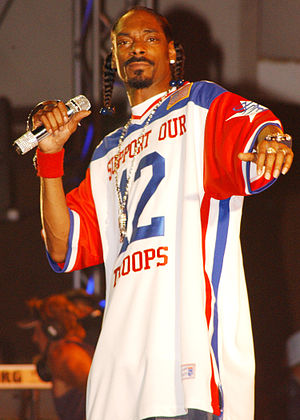
Snoop Dogg / Andre optræderener / Udgivelser
Snoop Dogg optræder live på Hawaii, den 23. juli, 2005.
Calvin Cordozar Broadus, Jr., bedre kendt under sine kunstnernavne Snoop Doggy Dogg, Snoop Dogg, Snoop Lion og Snoopzilla, er en amerikansk rapper, sanger, pladeproducer, marihuana-aktivist, skuespiller og iværksætter. Snoop er bedst kendt som rapper i West Coast hip hop-scenen, og for at være en af Dr. Dres mest kendte protégés. Snoop Dogg var Crip bandemedlem mens han gik i high school. Kort efter eksamen, blev han arresteret for kokain-besiddelse og sad seks måneder i fængsel i Wayside County Jail. Hans musikkarriere begyndte i 1992 efter hans udgivelse hvor han blev opdaget af Dr. Dre. Han samarbejdede omkring flere tracks-numre på Dres solo debutalbum, The Chronic og på titelsangen til filmen Deep Cover.